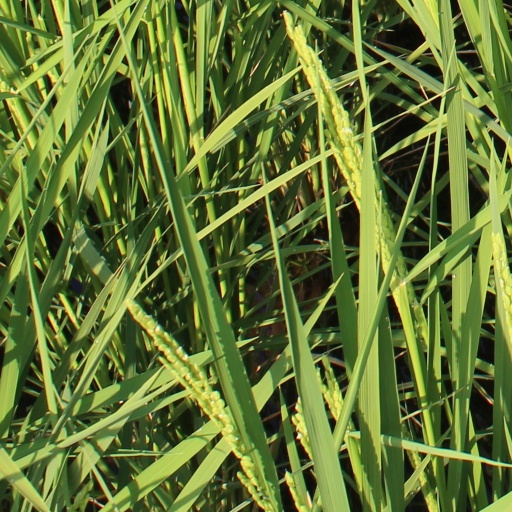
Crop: rice